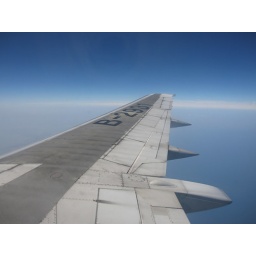
plane wing in the blue sky -one